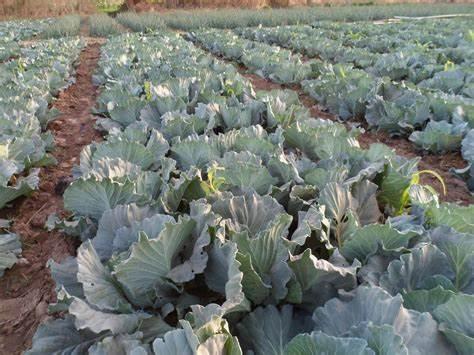
Katika shamba kubwa makabichi yamekua kwa afya na mvuto mzuri, hii inachangia kuongeza thamani ya mazao sokoni na kuimarisha kipato cha wakulima.